Egrikapili Mehmed Rasim Efendi

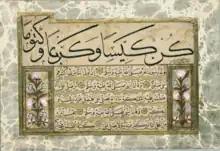
Kit'a (calligraphic specimen). Sakip Sabanci Museum

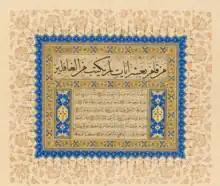
Calligraphic composition. Albayrak Hat collection

Egrikapili Mehmed Rasim Efendi (b. 1687-d. May 13, 1756) (Modern Turkish: "Eğrikapılı Mehmed Râsim Efendi") was an Ottoman calligrapher and poet.